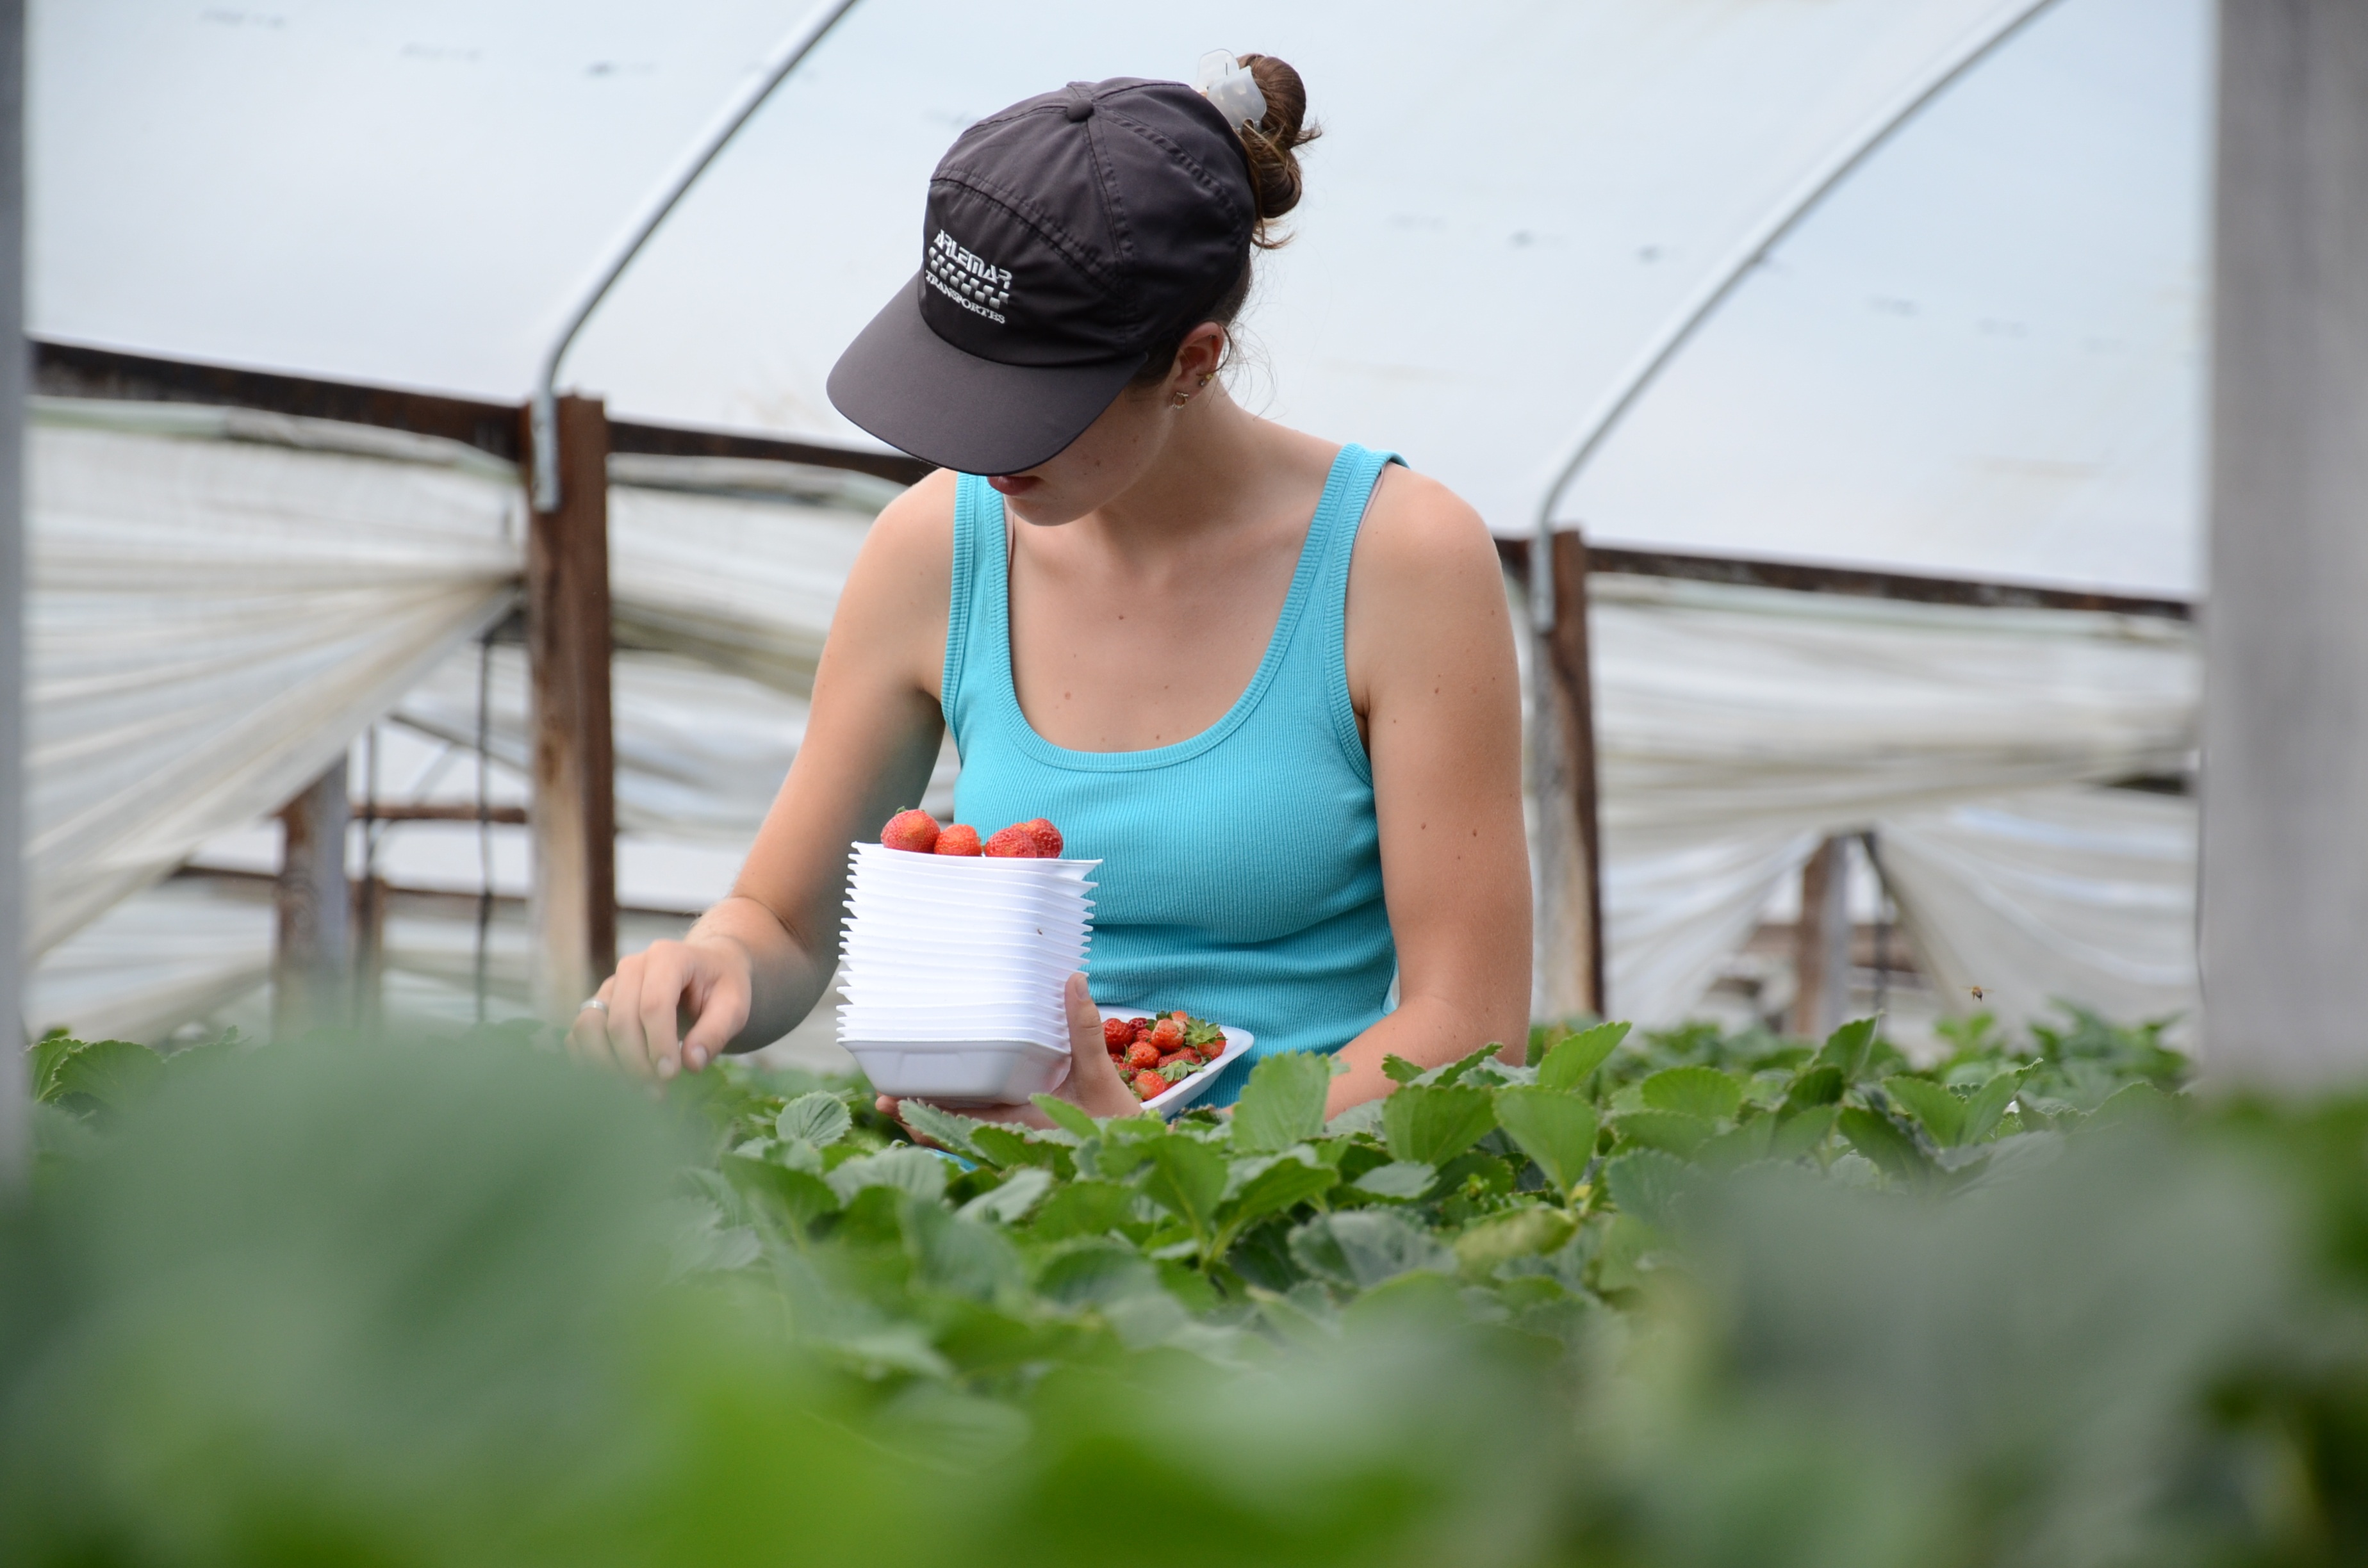
work, person, girl, woman, flower, spring, green, color, child, blue, agriculture, bride, dress, photograph, skin, beauty, choose, strawberries, sense, portrait photography